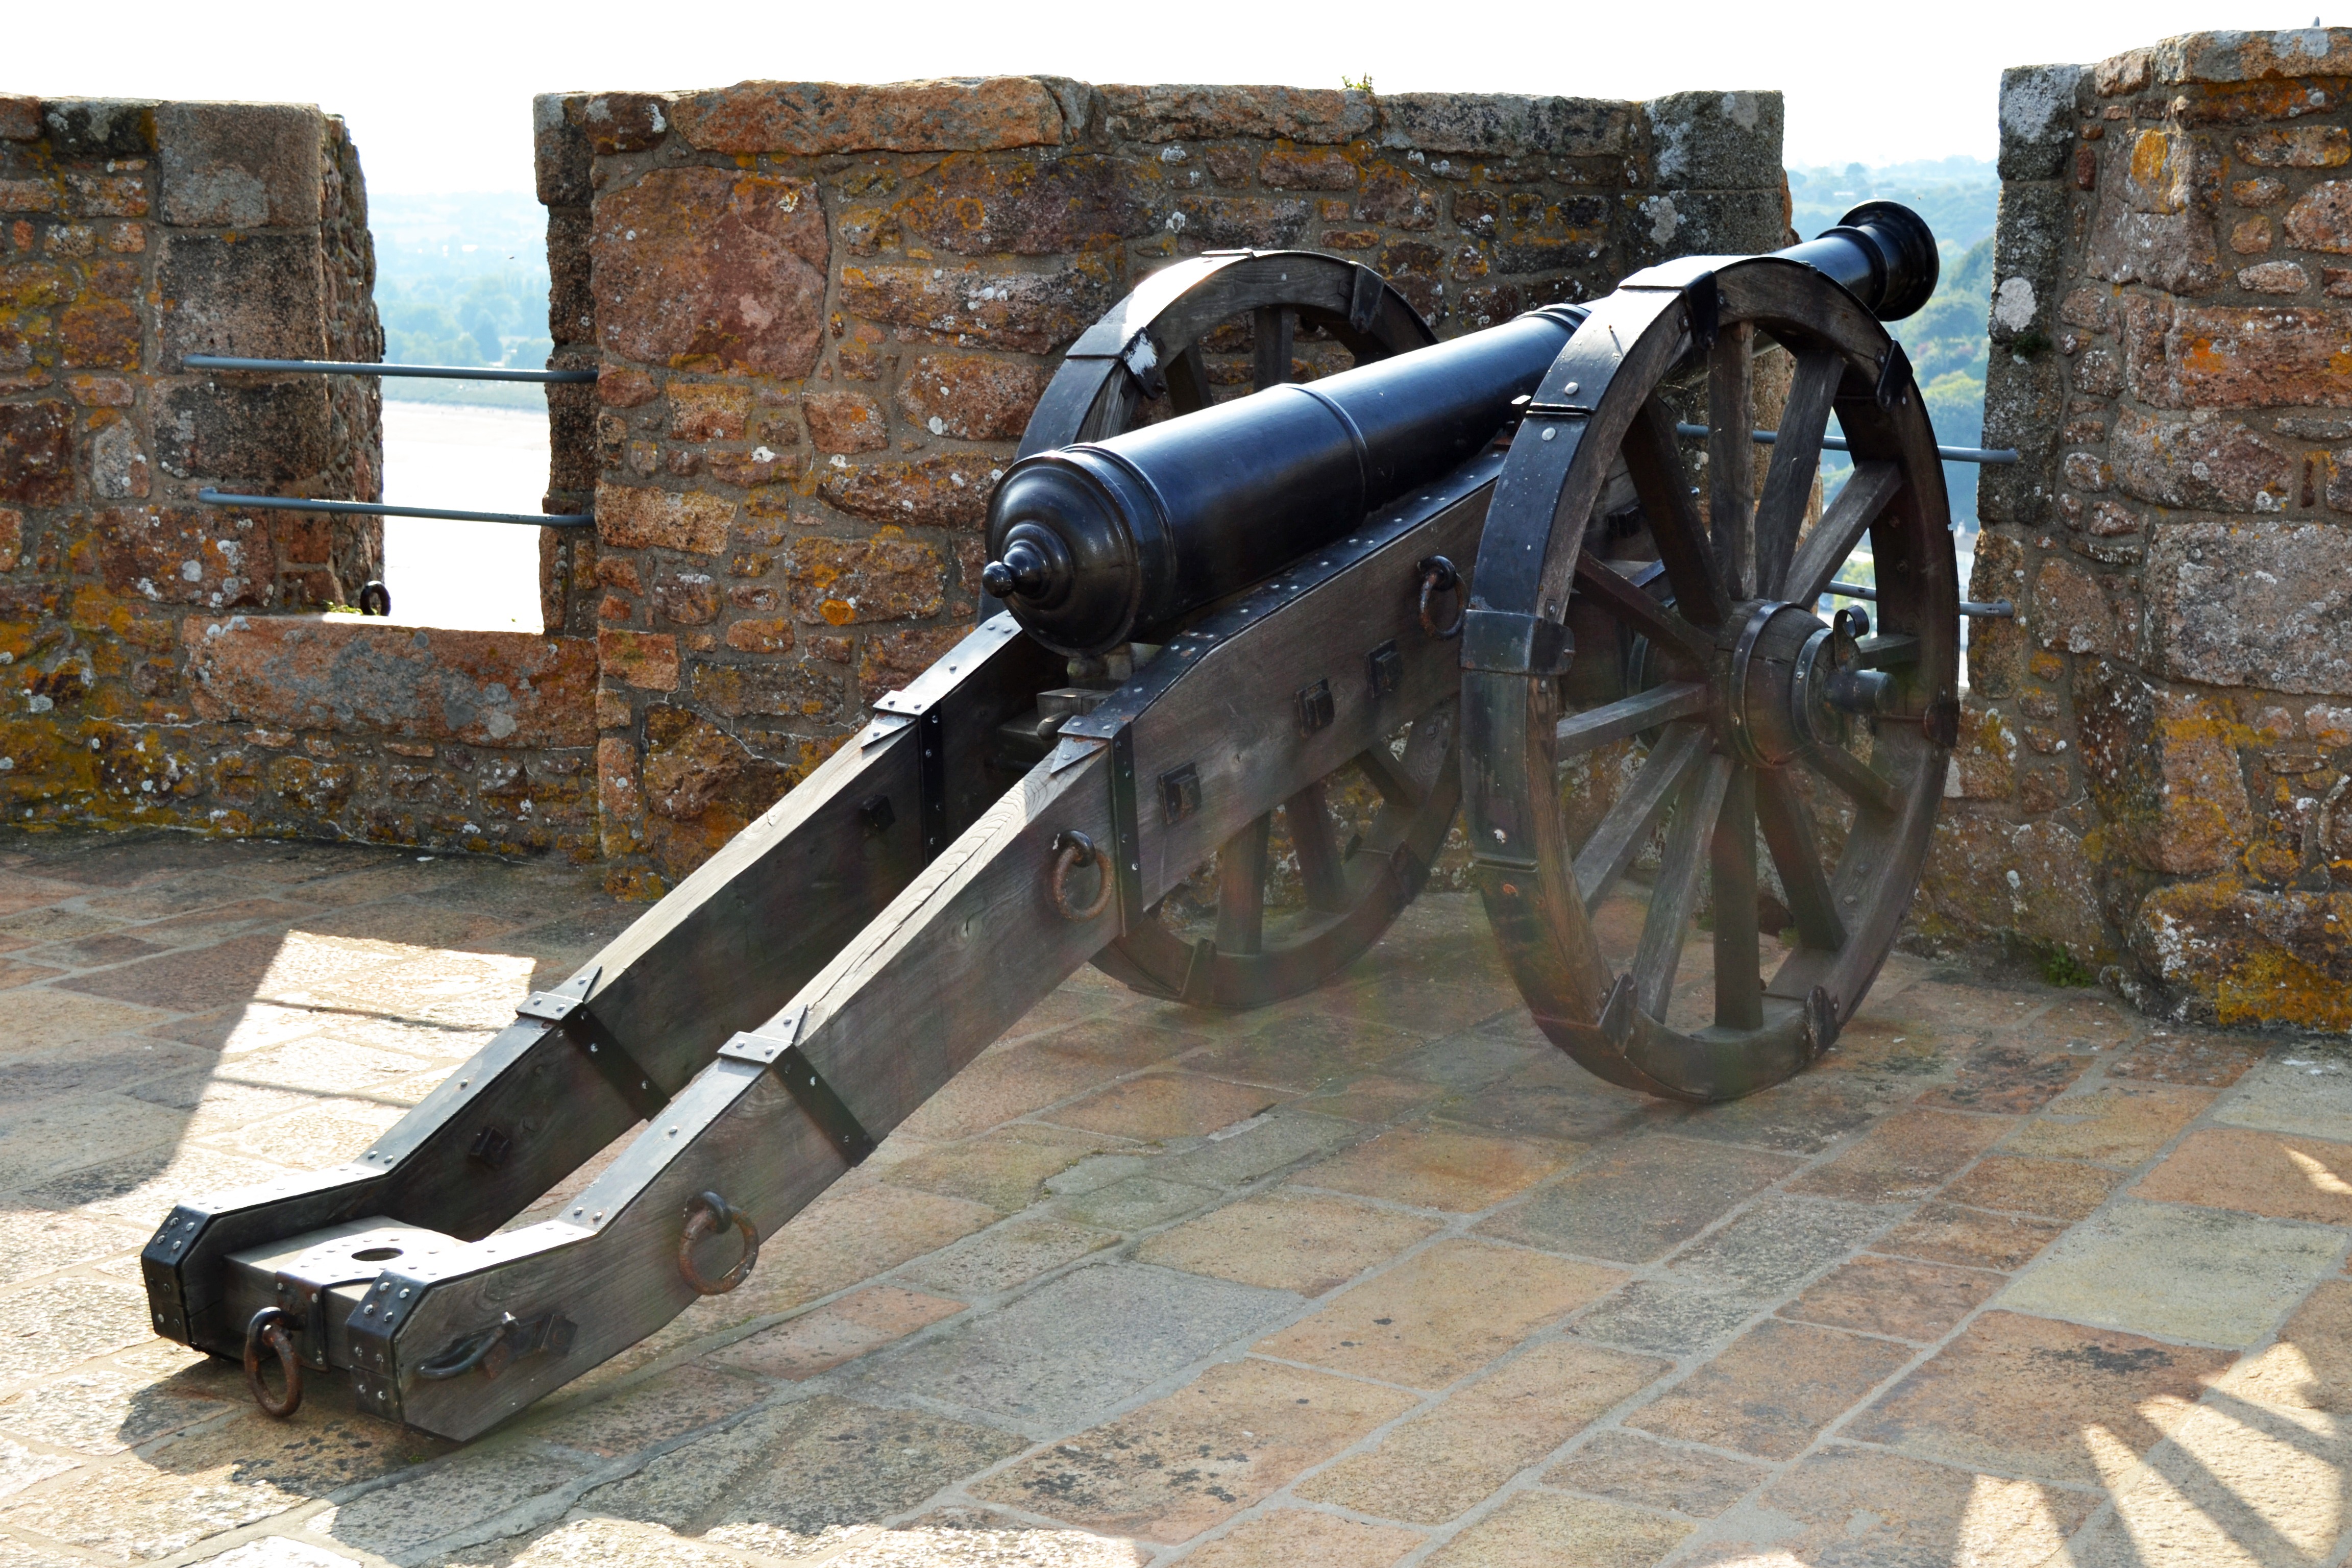
wheel, military, vehicle, weapon, bumper, war, gun, cannon, defense, jersey, artillery, warfare, channel islands, gorey, weaponry, automotive exterior, armaments, mont orgueil castle